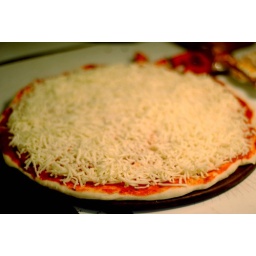
It's Pizza Friday in my house :]My mom and dad are beast at making homemade pizza.